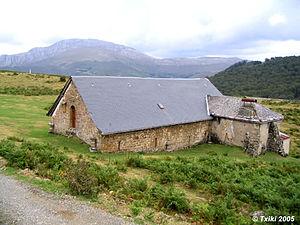
Chapelle Saint Sauveur à Mendive (route d'Iraty) Pyrénées).
Xaindia, Chaindia, Saindia, ou Saindua, la sainte en basque, est le nom donné à l'héroïne d'une légende traditionnelle du pays de Beyrie et de la forêt d'Iraty.
La chapelle Saint-Sauveur d'Iraty à Mendive, dans le Pays basque nord et le département français des Pyrénées-Atlantiques, se trouve dans la partie la plus montagneuse de la commune. C'était une étape sur le Chemins de Compostelle, et un important pèlerinage y avait lieu chaque année pour la fête de l'Ascension.